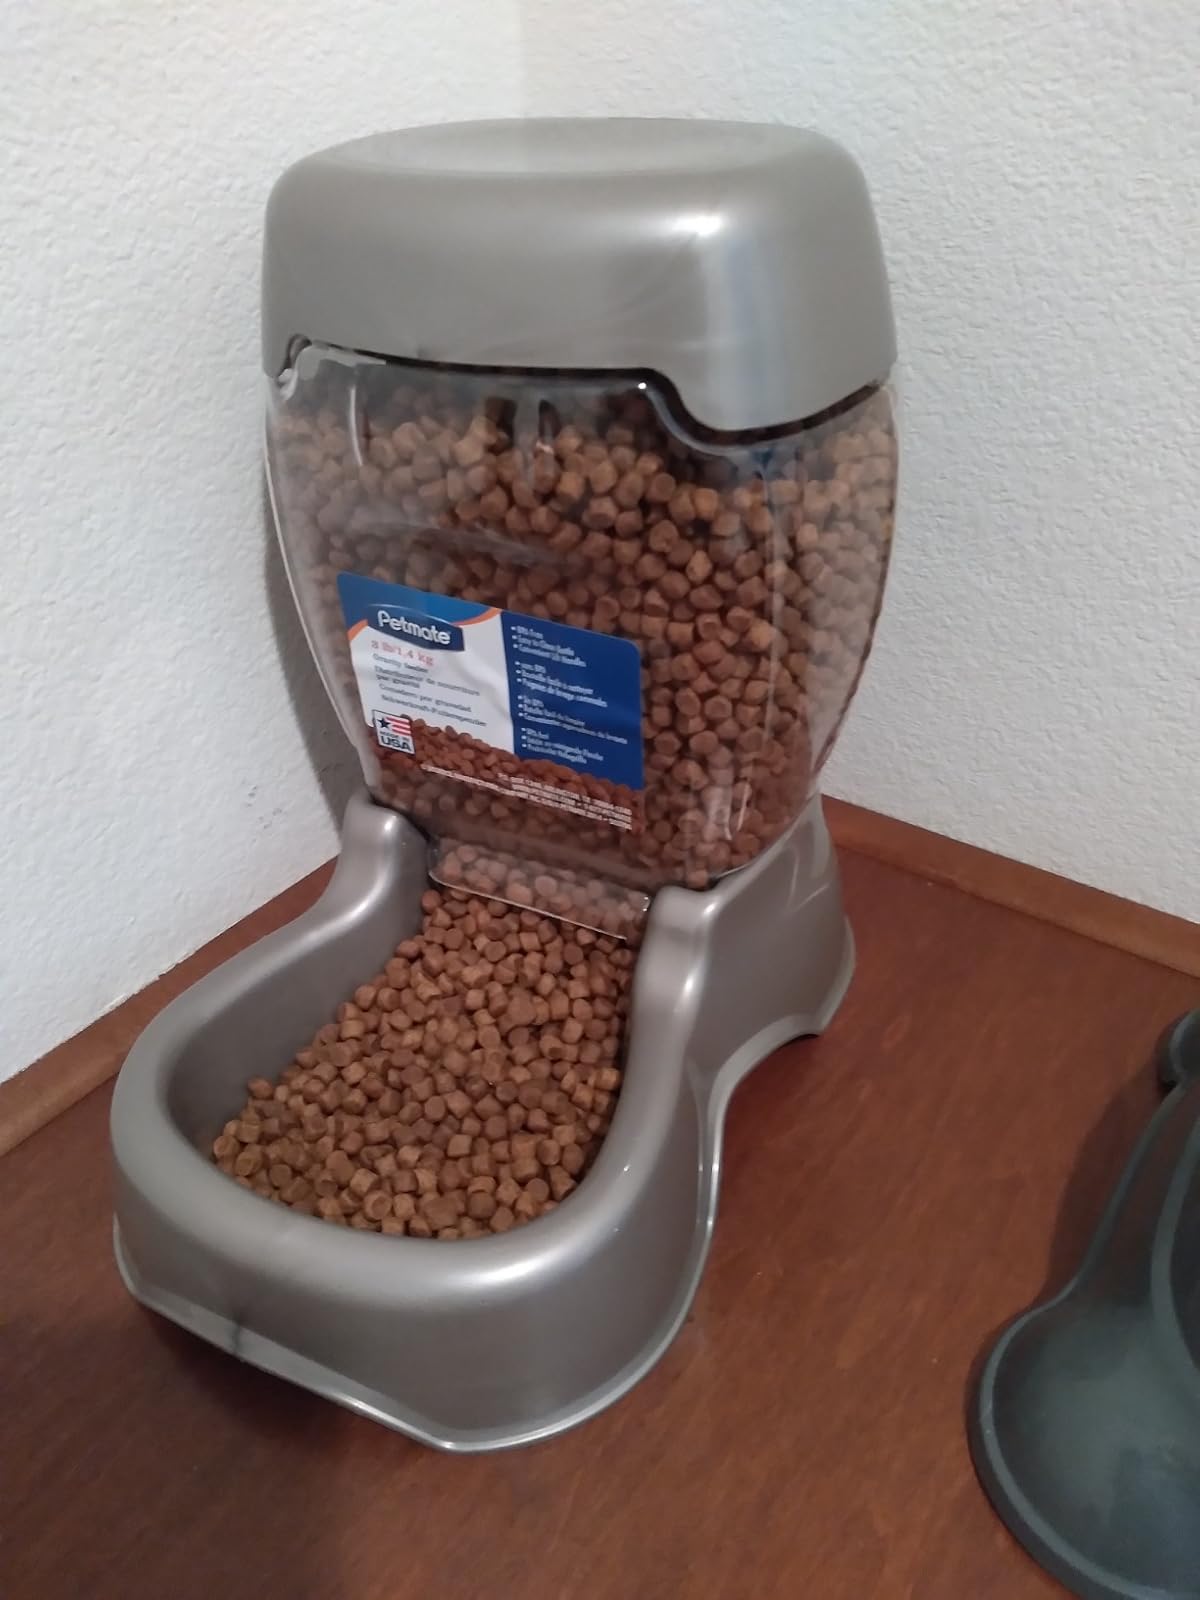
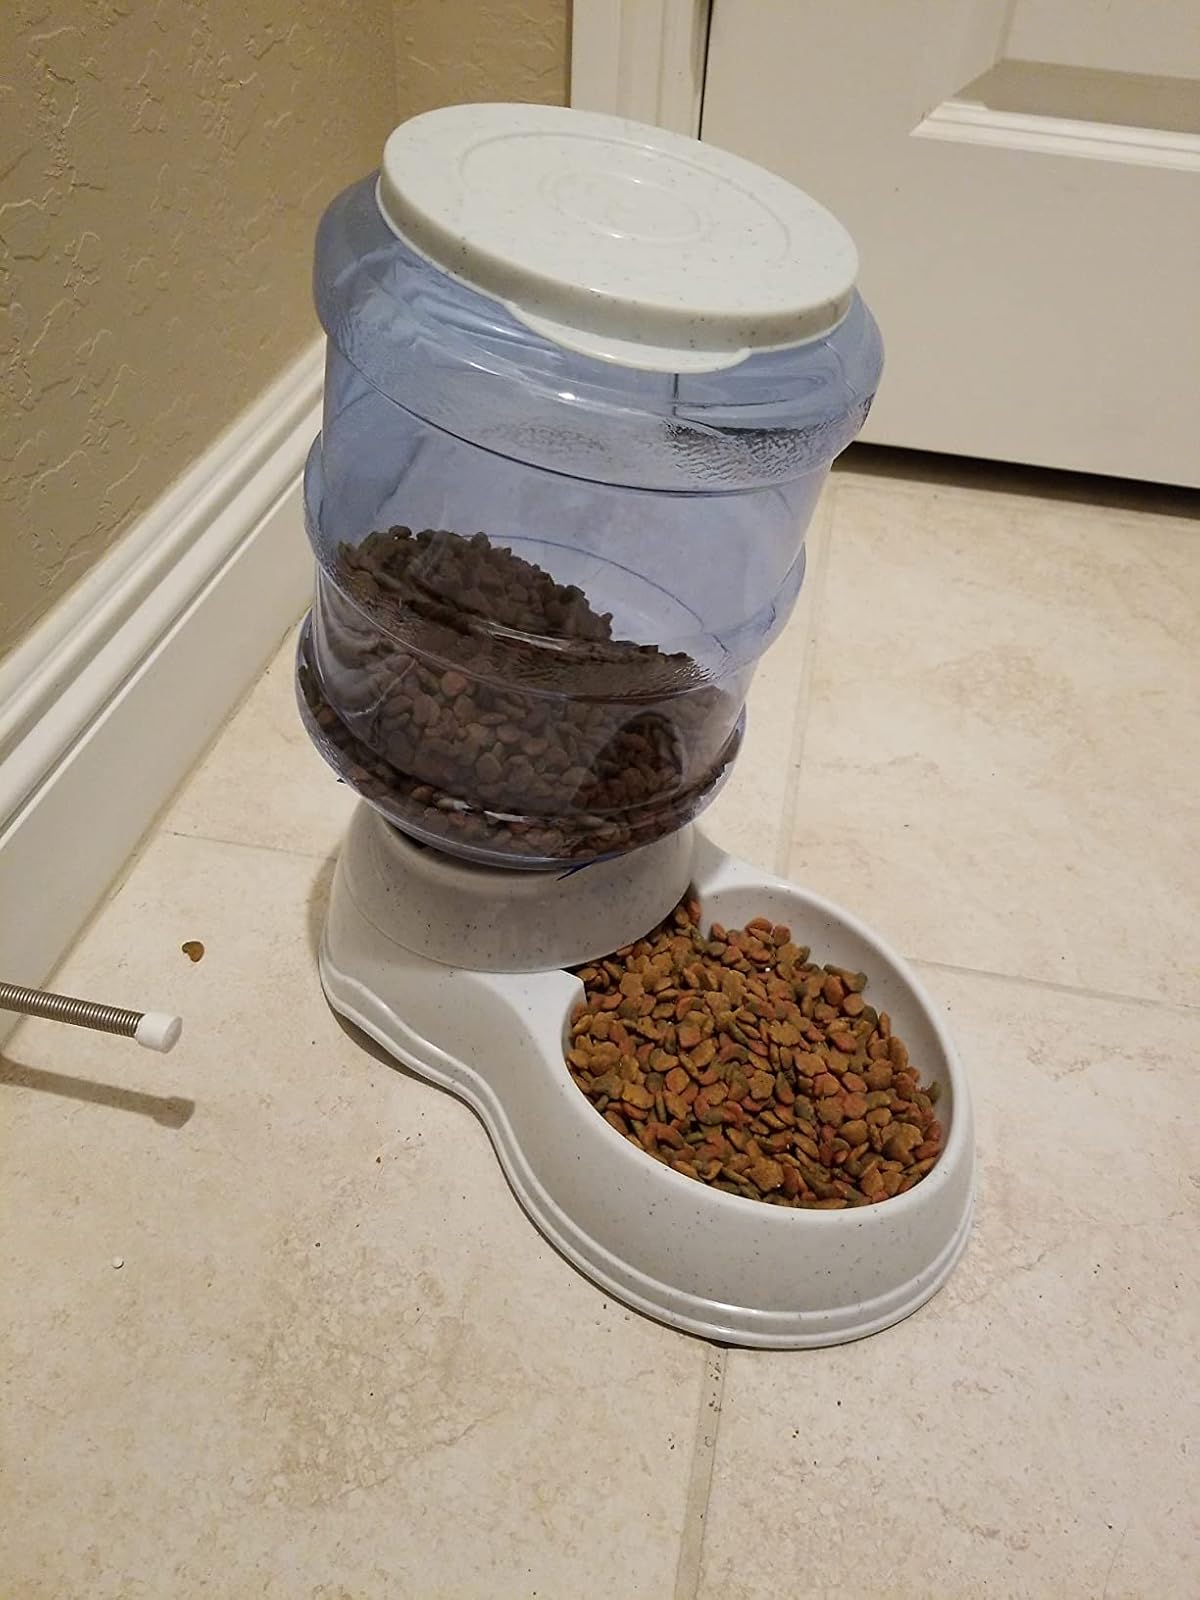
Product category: items_feeder
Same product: no